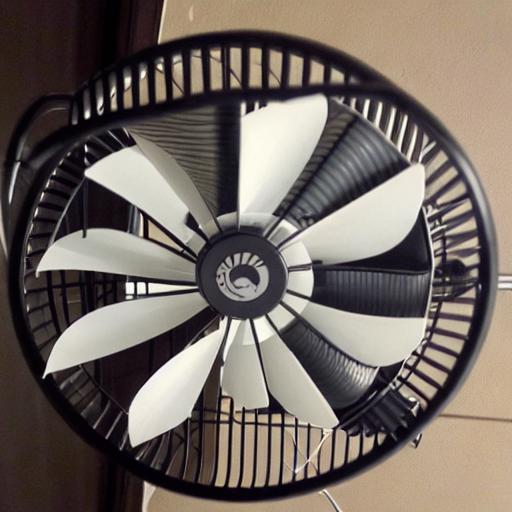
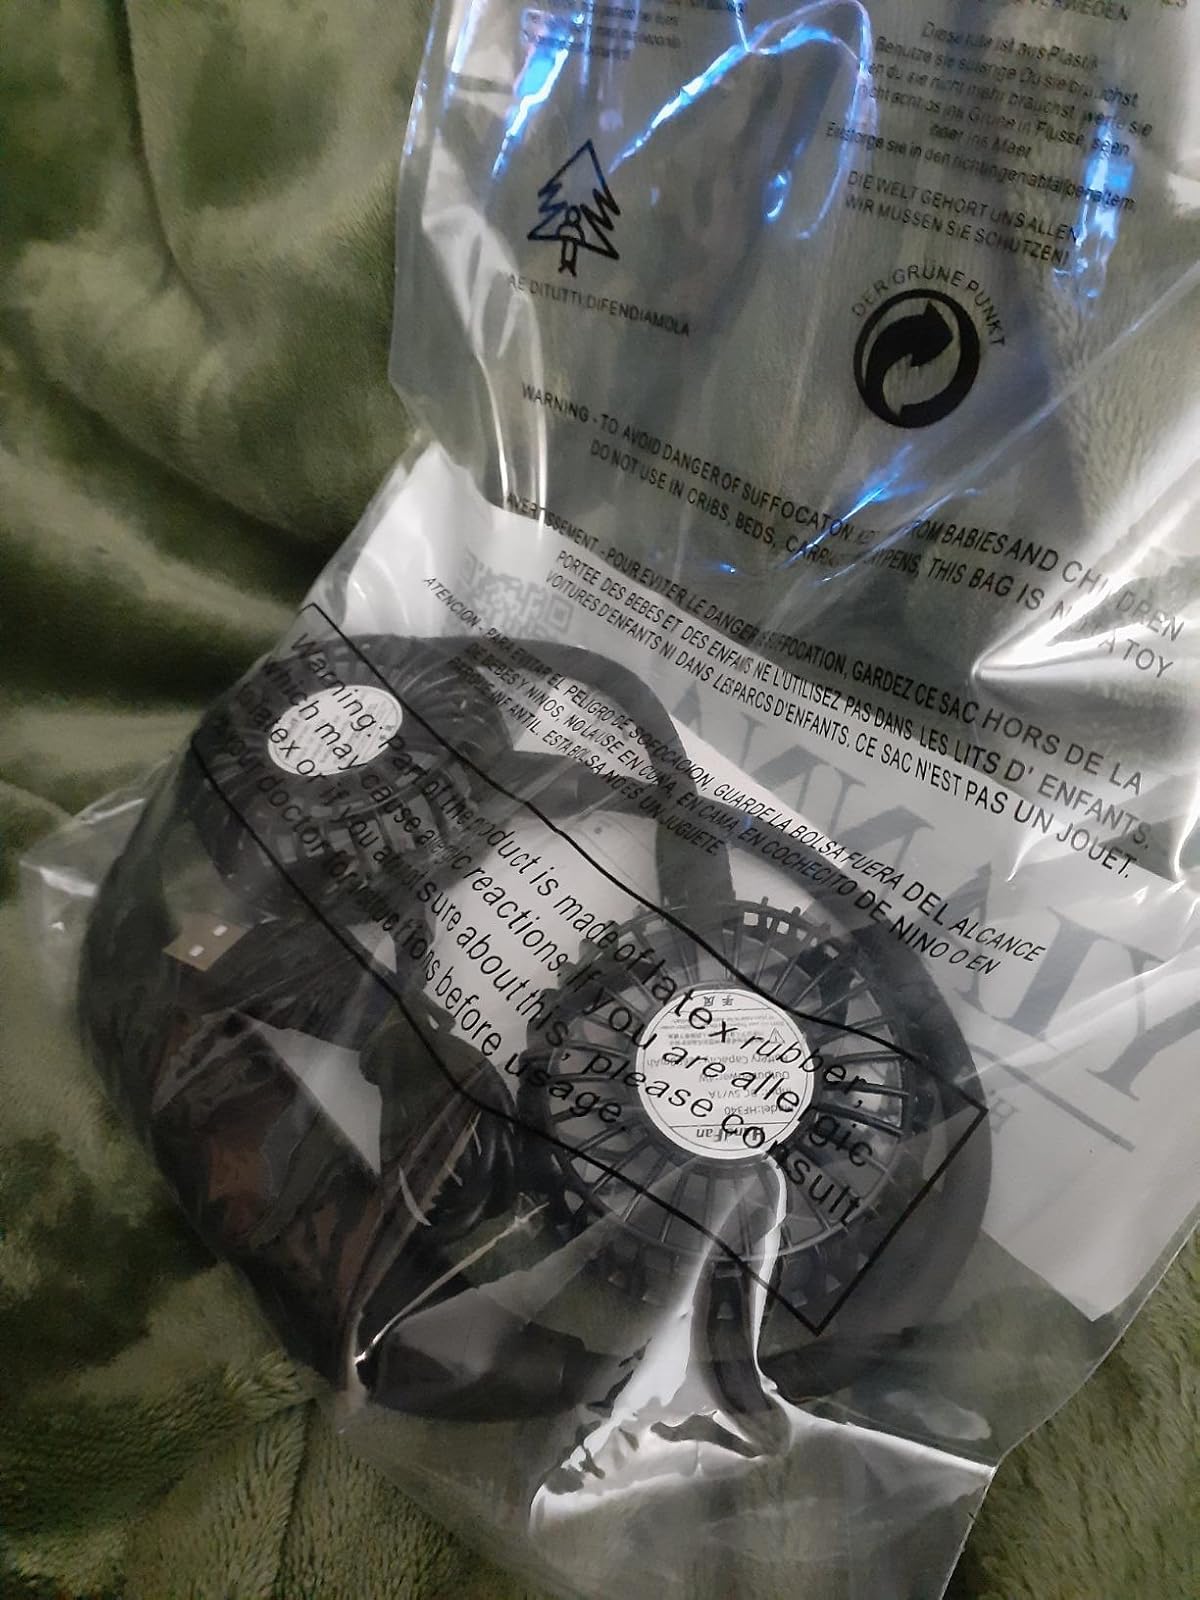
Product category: fan
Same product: no